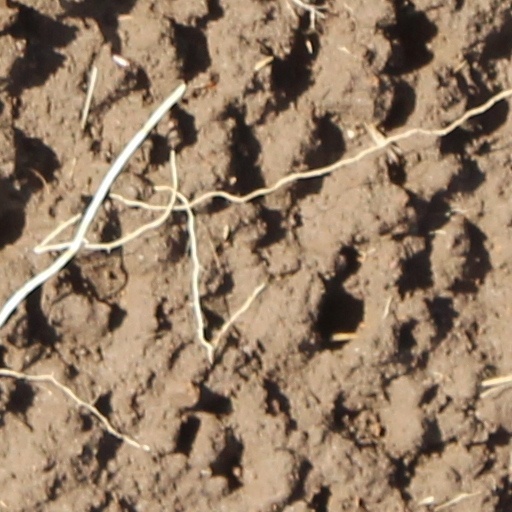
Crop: wheat